Alando Terrelonge

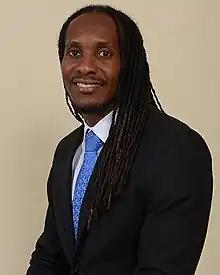
Terrelonge in 2018

Alando Terrelonge is a Jamaican politician from the Jamaica Labour Party (JLP).